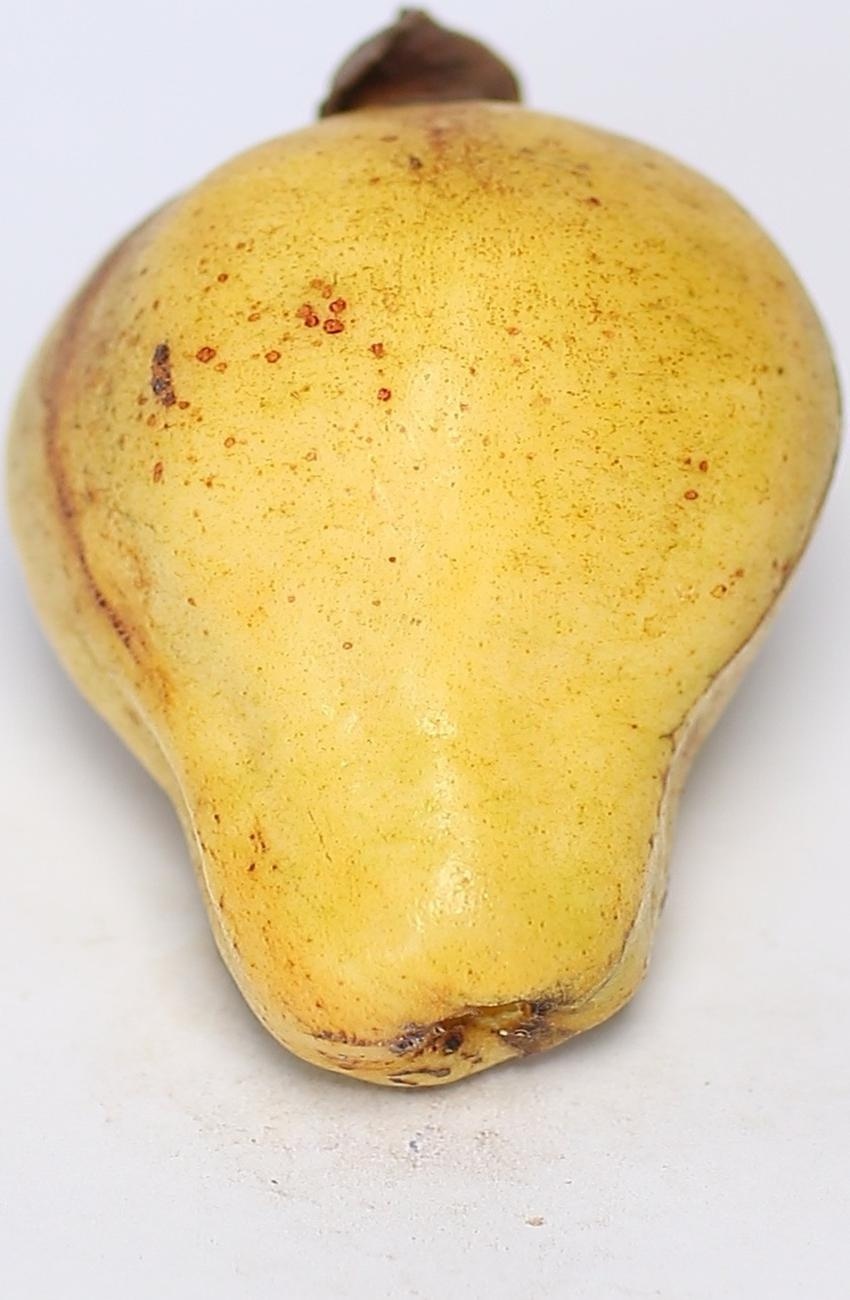
Maturity: ripe
Variety: local-sindhi